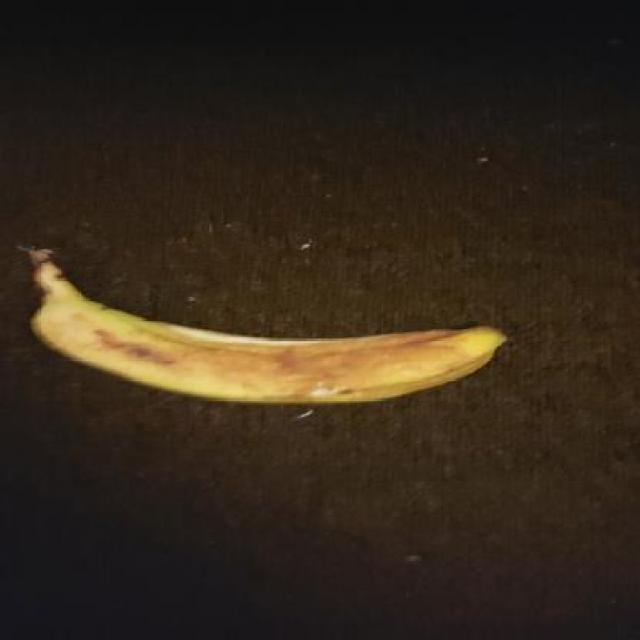
Label: bananas